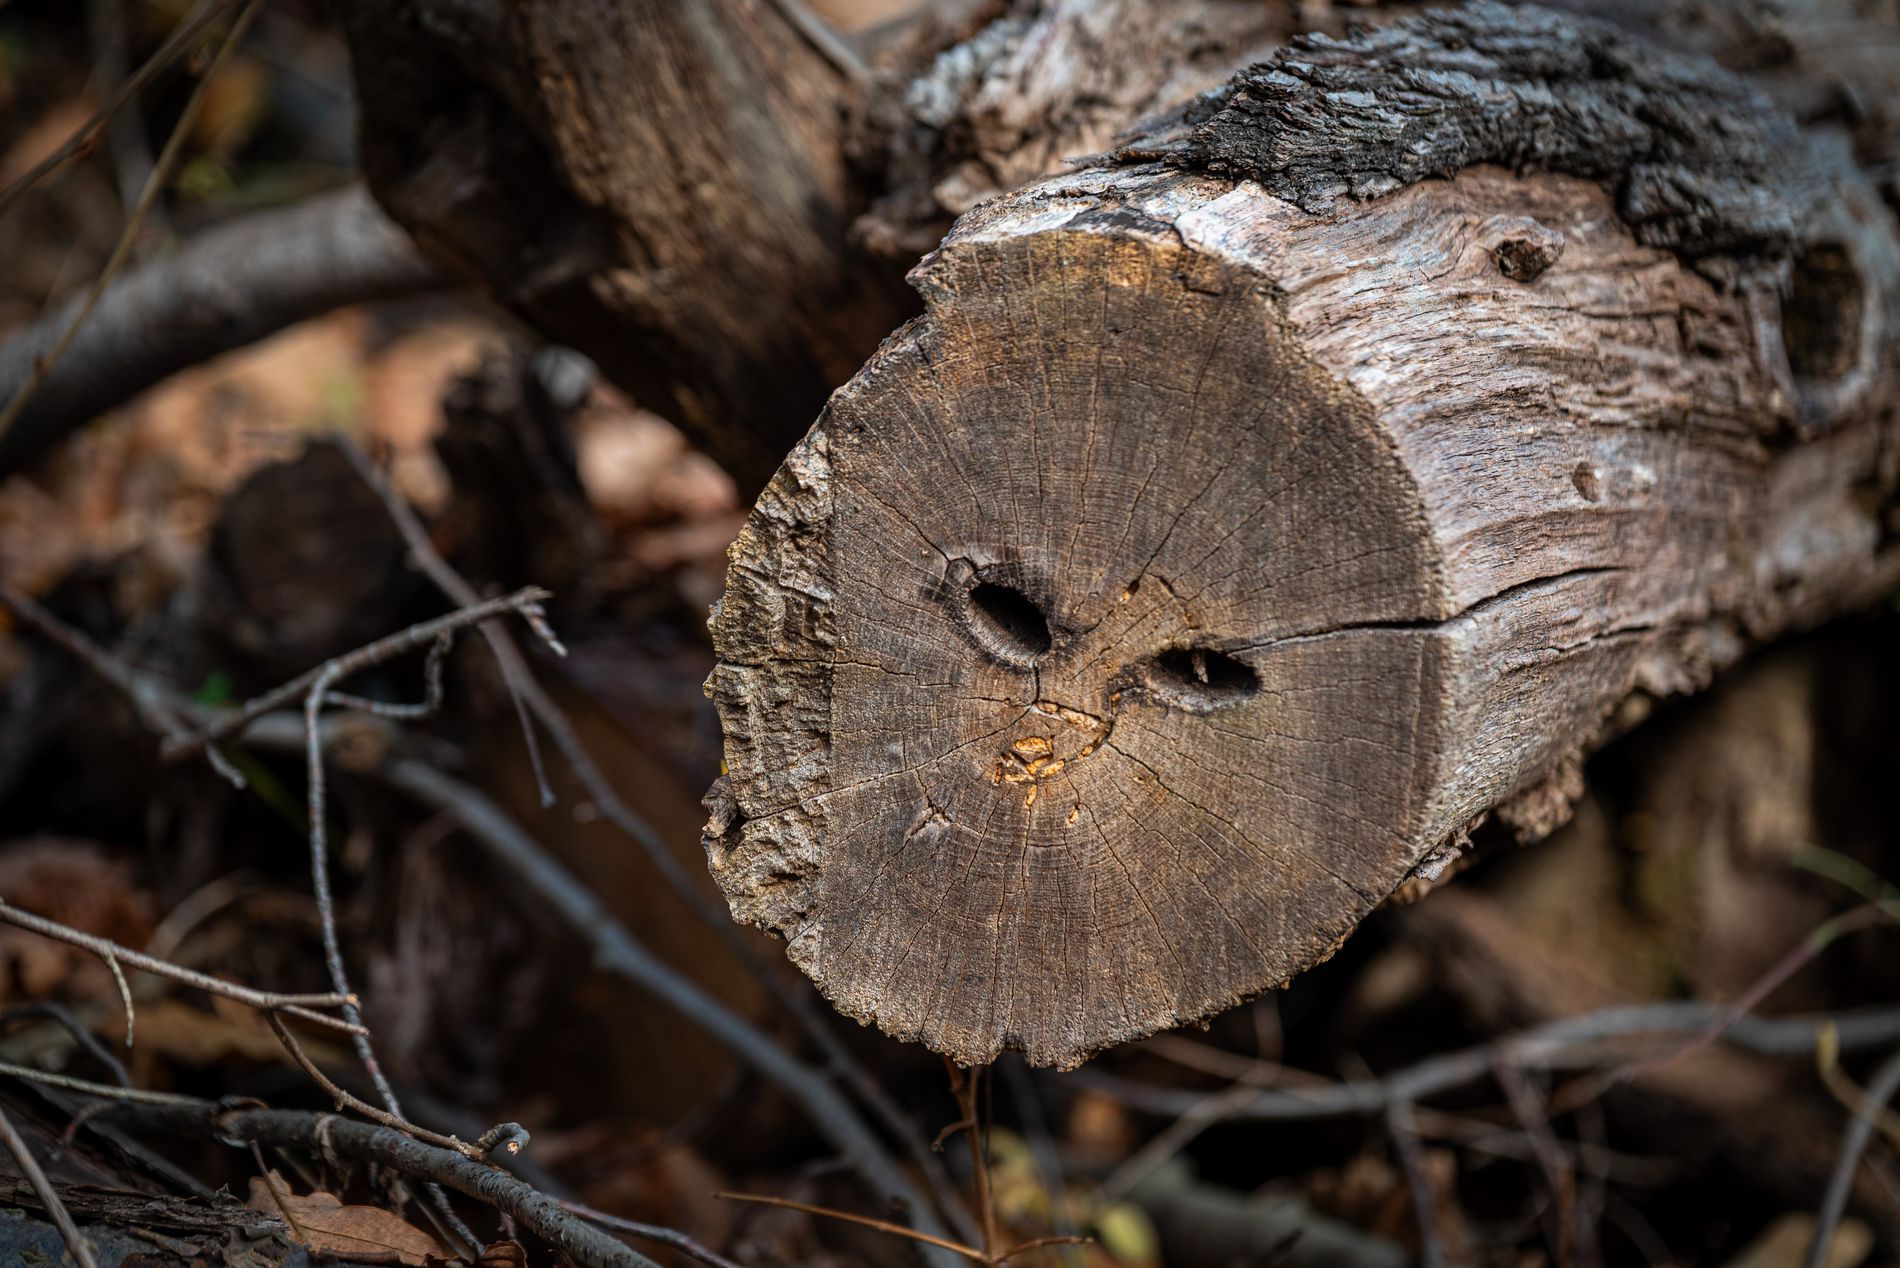
cut tree trunk
The image shows a close up of a cut tree trunk with two small holes resembling eyes and a crack forming a mouth, giving it an expressive, face-like appearance.
The background is blurred. Surrounding the trunk are scattered branches, dried leaves, and twigs.
The image depicts a cut log end with two dark holes resembling eyes, giving the wood a face-like appearance.
 It's surrounded by twigs and underbrush, suggesting a forest environment.
The shot is taken at eye level.
The color palette is dominated by browns and grays, with muted green and orange undertones.
The style is nature photography.
Labels: Wood, Plant, Tree, Lumber, Tree Trunk, Tree Stump, blurry background
Camera: NIKON CORPORATION NIKON Z 5
Lens: NIKKOR Z 24-120mm f/4 S
Aperture: F4
Exposure: 1/250 sec
ISO: 400
Focal length: 105.0 mm